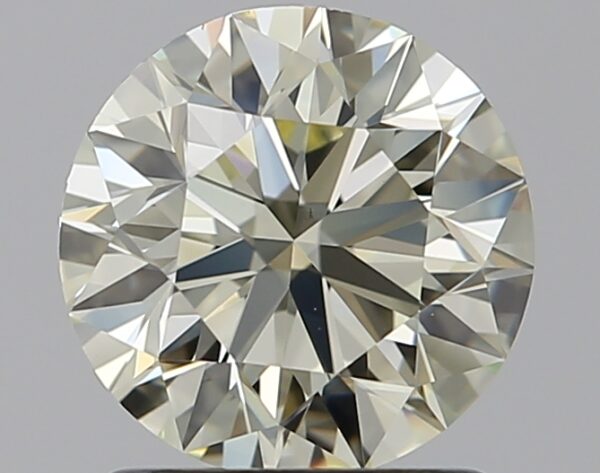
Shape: round
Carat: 1.3
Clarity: VS1
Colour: Q-R
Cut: EX
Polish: EX
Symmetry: EX
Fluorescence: N
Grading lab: GIA
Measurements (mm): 6.92 x 6.96 x 4.35